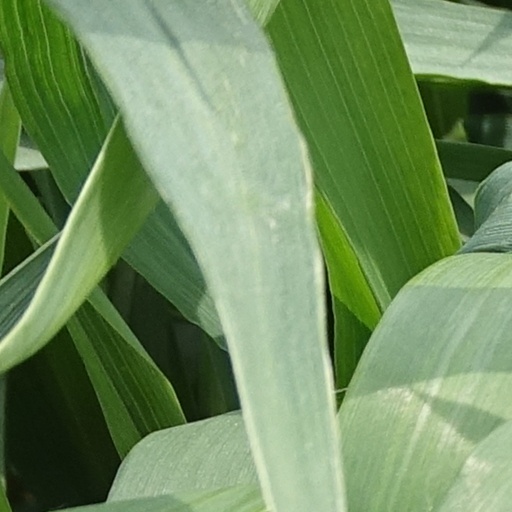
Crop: wheat